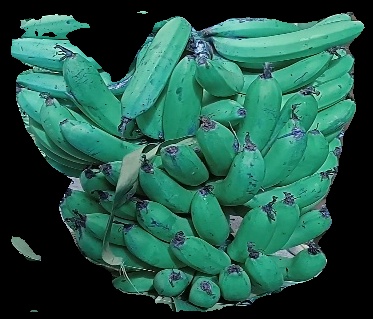
Variety: pachbale
Grade: grade3